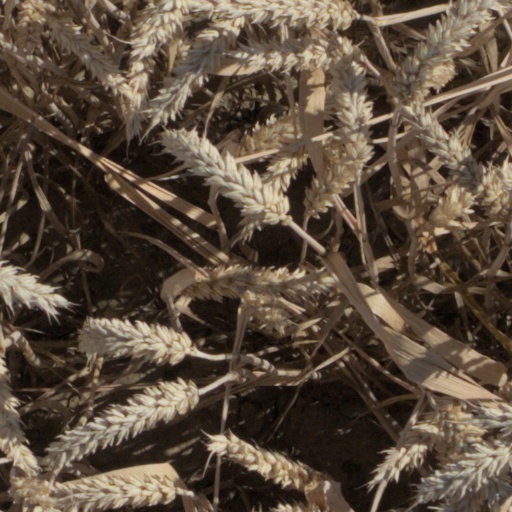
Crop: wheat